Sarnen railway station

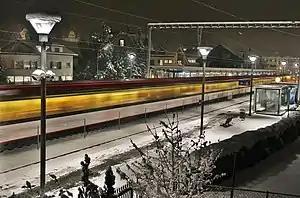
A train passes through the station in 2008

Sarnen railway station is a Swiss railway station on the Brünig line, owned by the Zentralbahn, that links Lucerne and Interlaken. The station is in the municipality of Sarnen in the canton of Obwalden.